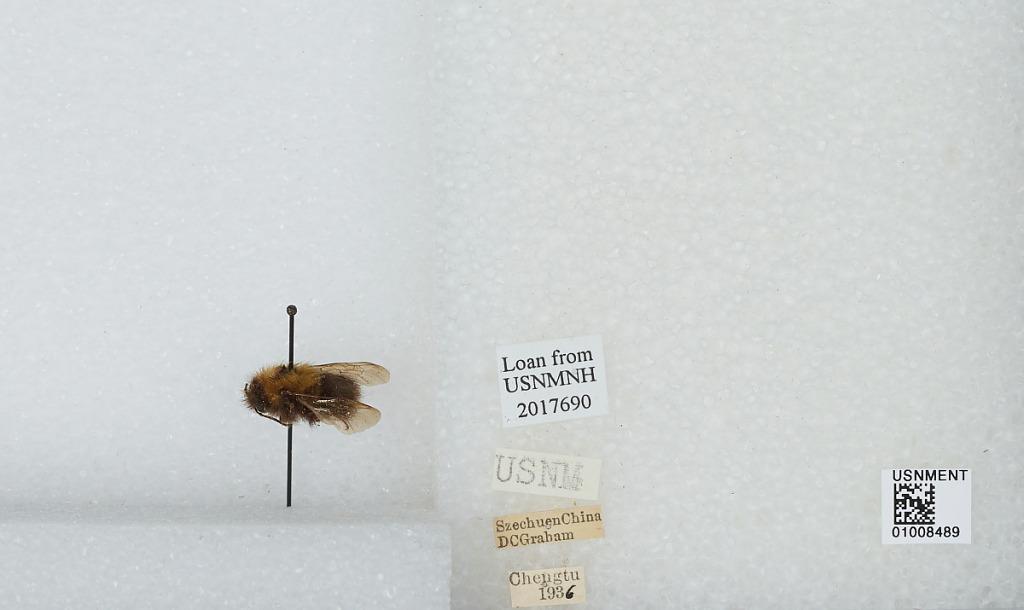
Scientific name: Bombus (Festivobombus) festivus Smith
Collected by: D. Graham
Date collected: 1936--
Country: China
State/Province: Sichuan
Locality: Chengdu
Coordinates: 30.6586, 104.065